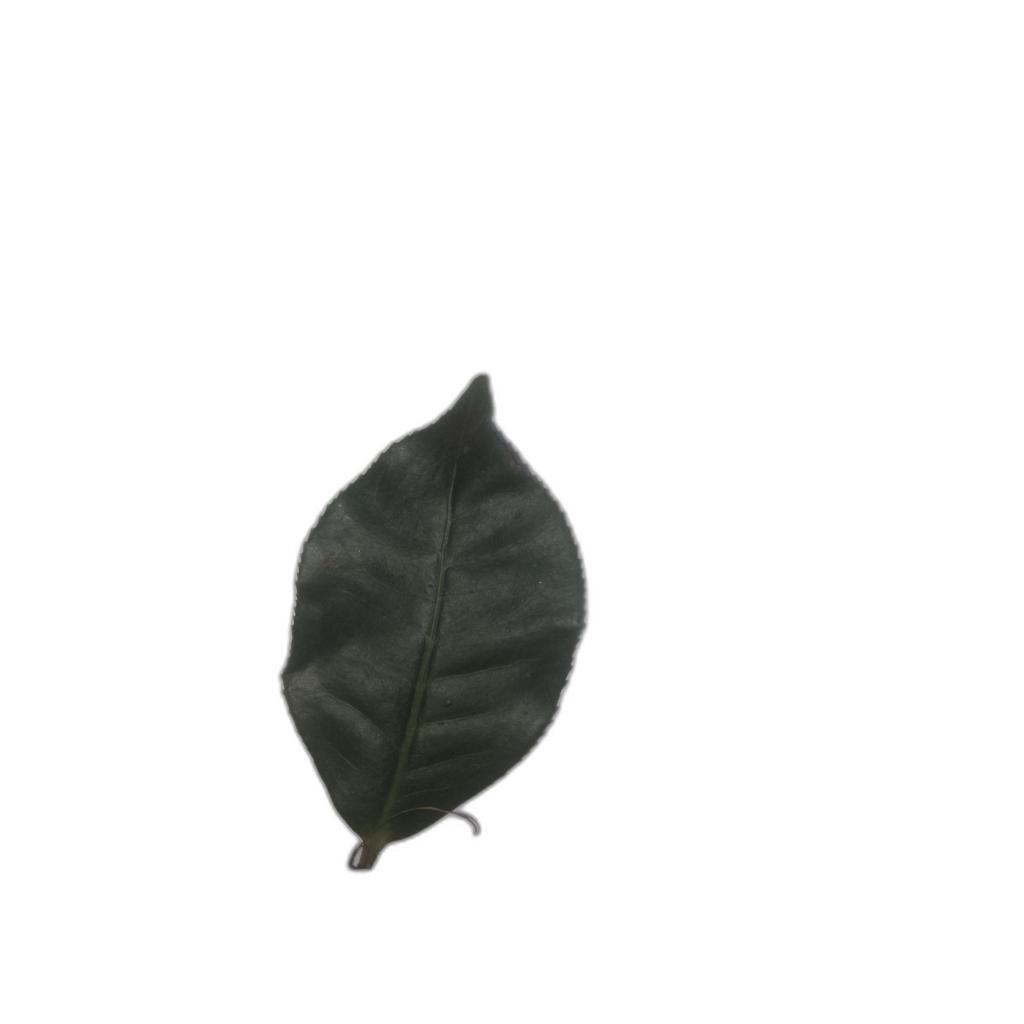
Label: Healthy